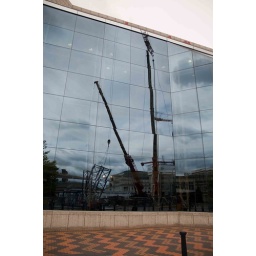
The two cranes building the third, reflected in the glass of Symphony Hall.